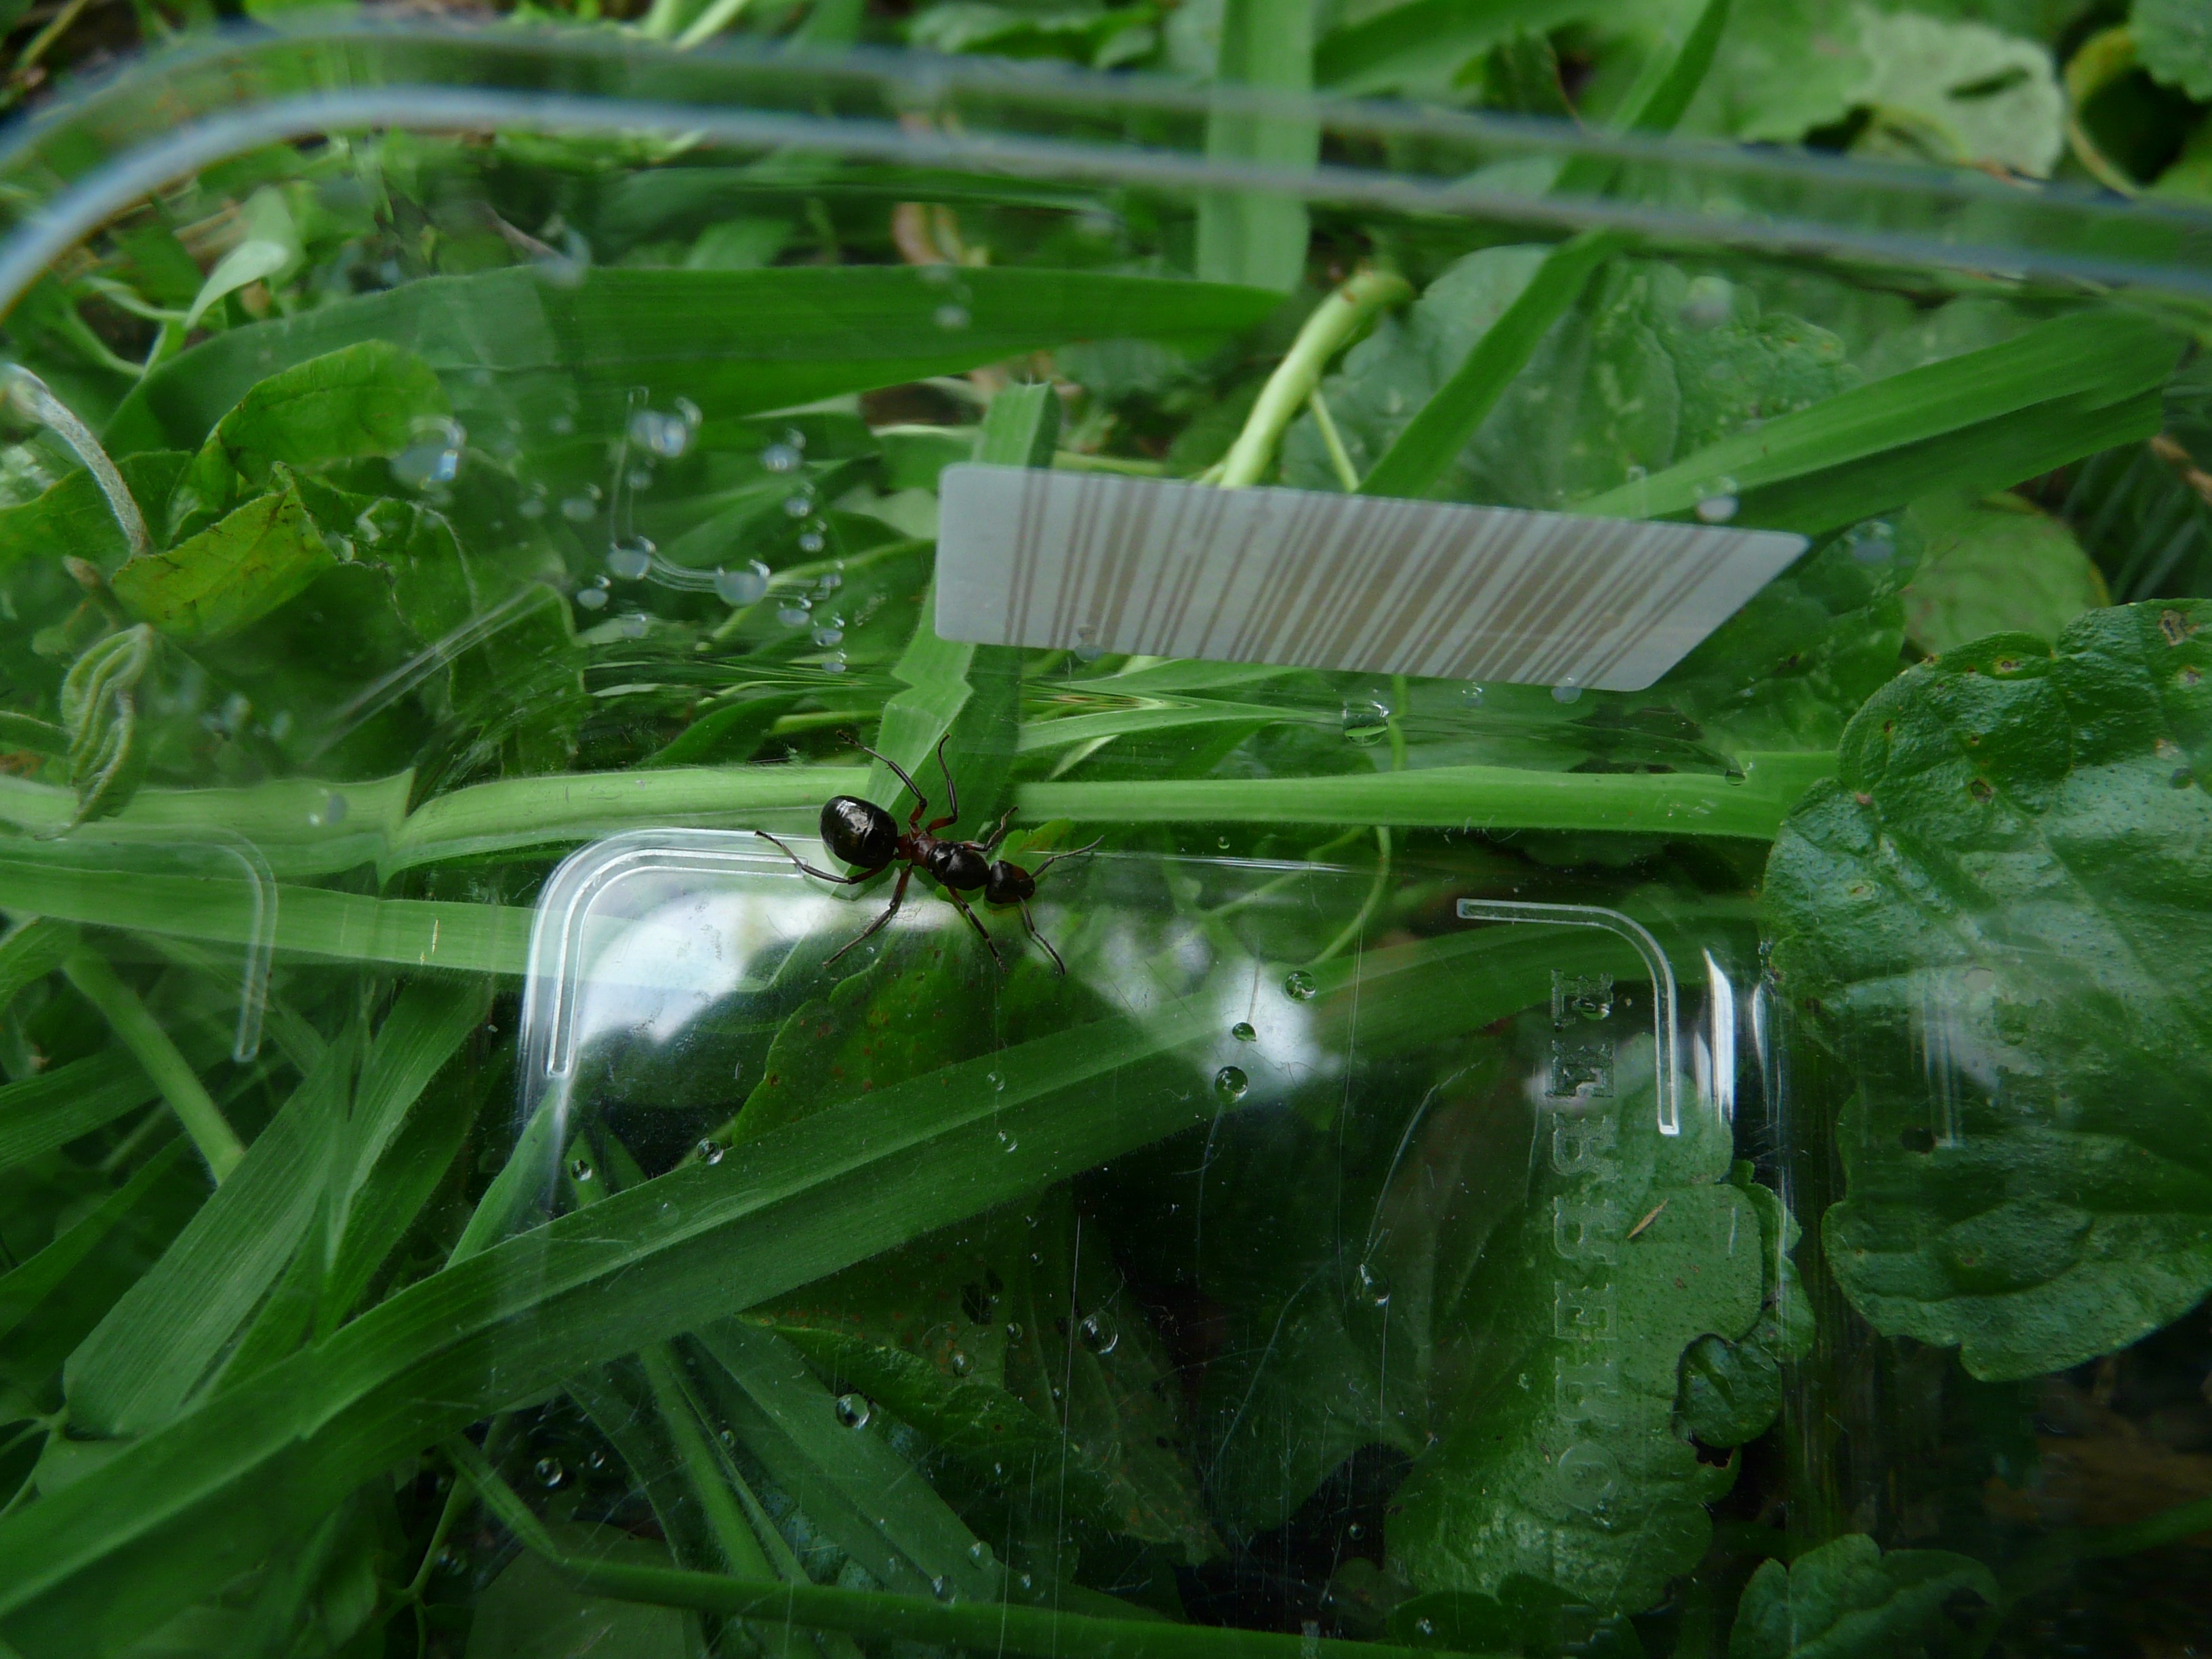
water, nature, grass, plant, lawn, leaf, flower, pond, green, jungle, insect, garden, flora, rainforest, ant, macro photography, ant queen, wood ant, red wood ant, formica polyctena, forest ant queen